Menachem Begin

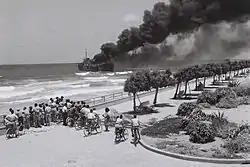
"Altalena" on fire after being shelled near Tel-Aviv

Begin quickly made a name for himself as a fierce critic of the dominant Zionist leadership for being too cooperative with the British, and argued that the only way to save the Jews of Europe, who were facing extermination, was to compel the British to leave so that a Jewish state could be established. In 1942 he joined the Irgun ("Etzel"), an underground Zionist paramilitary organization which had split from the main Jewish military organization, the Haganah, in 1931. Begin assumed the Irgun's leadership in 1944, determined to force the British government to remove its troops entirely from Palestine. The official Jewish leadership institutions in Palestine, the Jewish Agency and Jewish National Council ("Vaad Leumi"), backed up by their military arm, the Haganah, had refrained from directly challenging British authority. They were convinced that the British would establish a Jewish state after the war due to support for the Zionist cause among both the Conservative and Labour parties. Giving as reasons that the British had reneged on the promises given in the Balfour Declaration and that the White Paper of 1939 restricting Jewish immigration was an escalation of their pro-Arab policy, he decided to break with the official institutions and launch an armed rebellion against British rule, in cooperation with Lehi, another breakaway Zionist group.